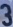
Number: 3